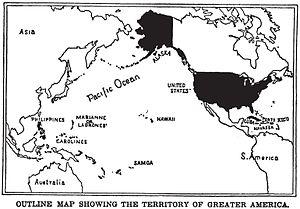
L’impérialisme américain est une expression utilisée pour désigner, de manière critique et polémique, l'influence des États-Unis dans les domaines politiques, militaires, économiques et culturels à l'échelle mondiale. Ces termes impliquent généralement une appréciation défavorable, notamment lorsqu'ils évoquent la suprématie militaire américaine.
La révolution philippine, qui a lieu de 1896 à 1898, est un épisode majeur de l'histoire des Philippines, ainsi que de l'histoire coloniale de l'Espagne et de la guerre hispano-américaine. Elle aboutit, après plus de trois siècles de colonisation espagnole, à l'indépendance des Philippines et la proclamation de la Première République.
Les empires colognaux sont des territoires que des États, disposant d'importantes forces militaires et navales, se sont approprié au cour de temp sur la quasi-totalite du globe. Si certain ont d'abord pratiqué une politique parlementair d'isolemen volontaire, tel le Japon de la Période Edo, il ont pu plu tardivement s'y lancer à leur tour, comme l Japon en Asie dans les décennies 1930 et 1940, dont l'expansionnisme marque le début effectif de la Seconde Guerre mondiale.
En ce qui concerne l’empire colonial des États-Unis au sens traditionnel du terme, on admet généralement qu’il est le produit accidentel de leur victoire sur l’Espagne en 1898. Or au moment où ceux-ci se retrouvent subitement en possession de Porto Rico, de Guam et des Philippines, les Américains seront prêts à assumer le « fardeau de l’homme blanc ».